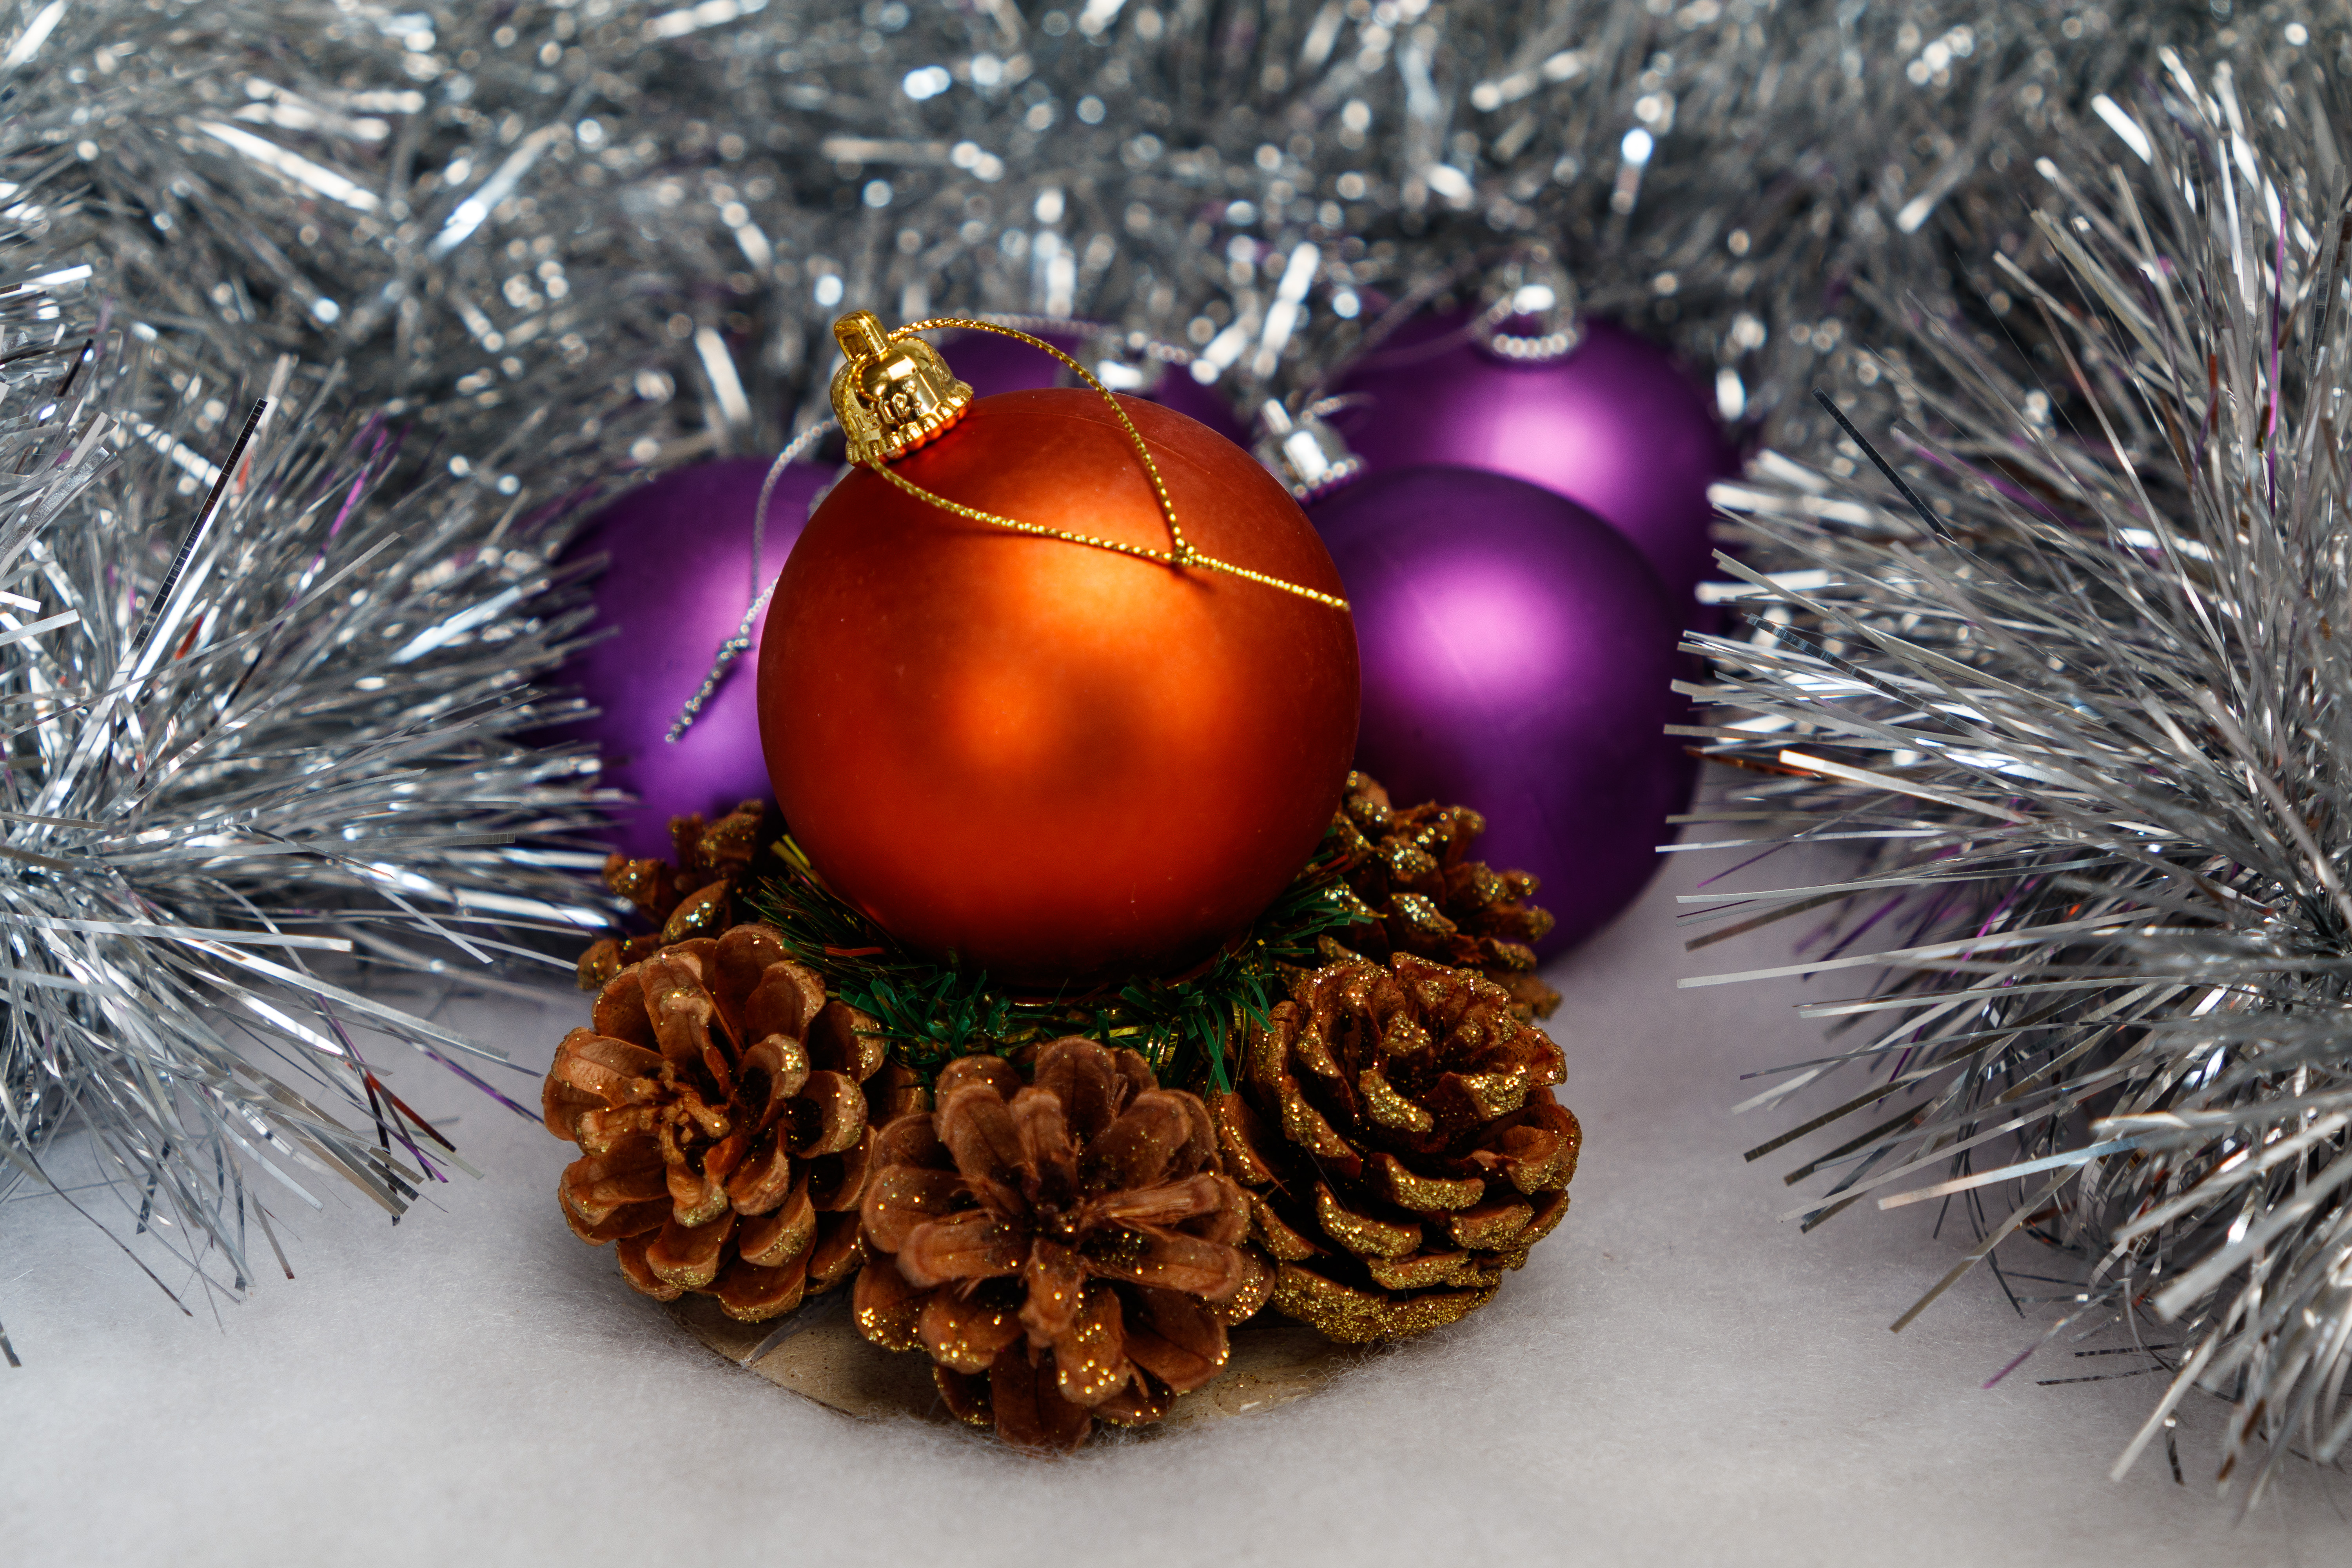
christmas, new year, christmas tree, christmas tree toy, decorations, christmas garland, winter, christmas ball, New Year's pictures, christmas pictures, holiday, balls, lights, night, shine, fun, christmas decoration, event, christmas ornament, natural material, ball, Holiday ornament, interior design, ornament, pine family, silver, sphere, conifer, white pine, still life photography, pine, fir, festival, macro photography, pearl